Rockledge, Florida

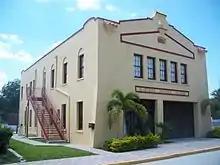
City of Rockledge's First City Hall; now used for community events

The City of Rockledge functions under a Council-Manager government. The Mayor and City Council members are elected to three-year terms. There are six City Council members whose terms are staggered to allow election of two council seats each year. The city holds municipal elections on the first Tuesday after the first Monday of November each year.